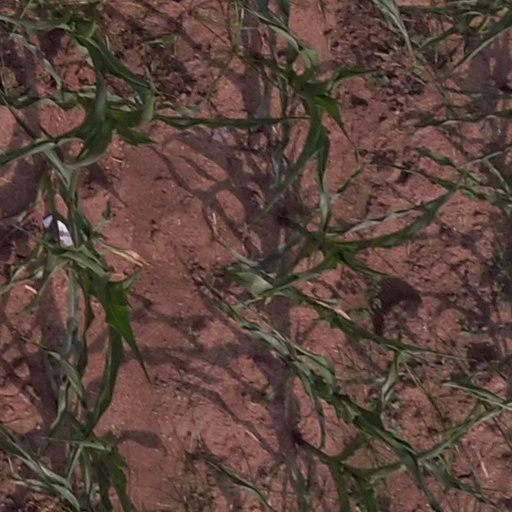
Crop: maize; corn